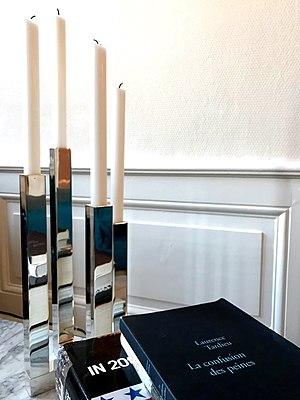
Laurence Tardieu est une romancière française née le 14 décembre 1972 à Marseille.